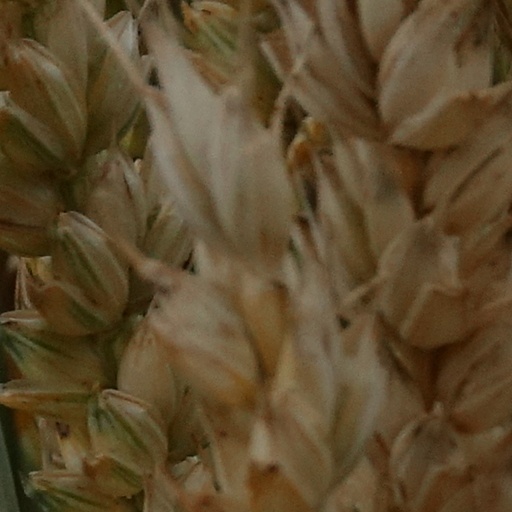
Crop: wheat